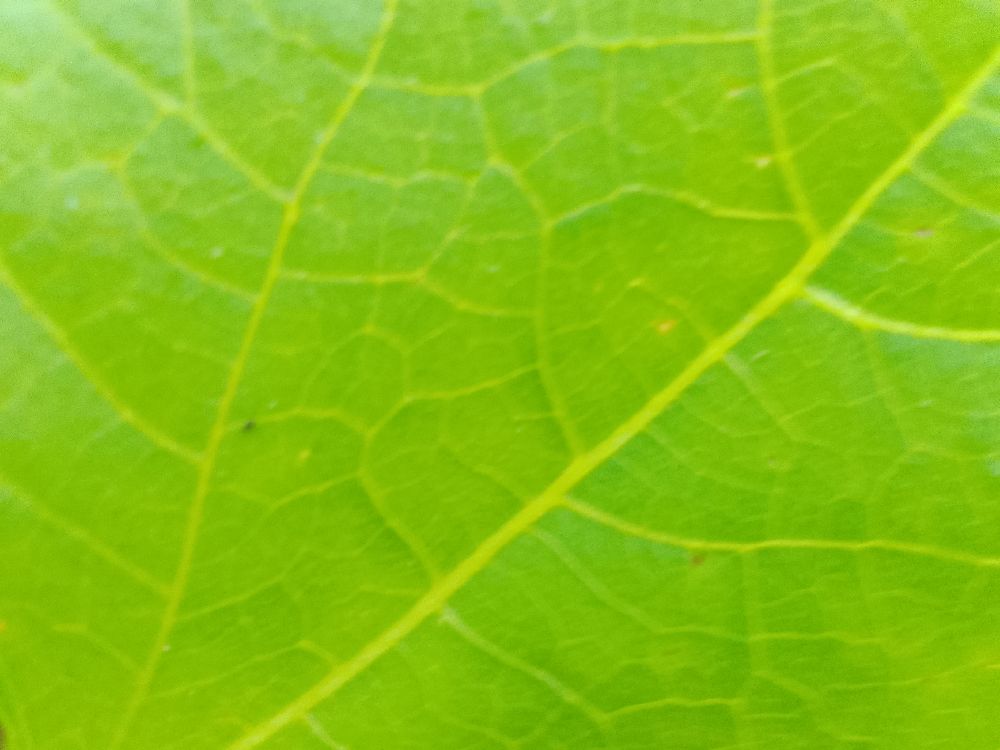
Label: healthy